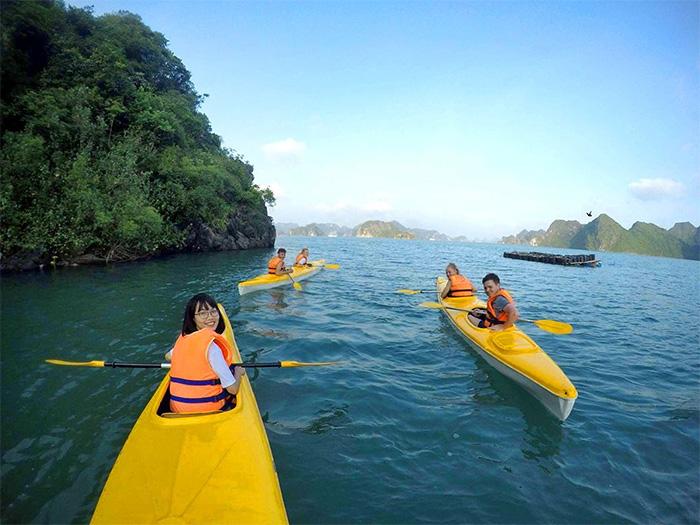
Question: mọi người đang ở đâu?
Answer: ở sông